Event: Hurricane Matthew
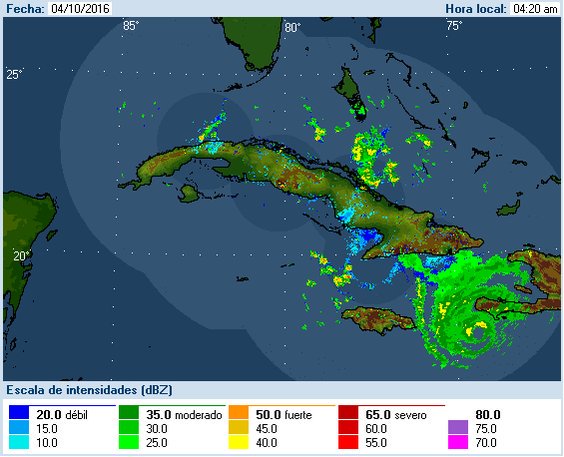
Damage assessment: damage